Long Shot (2017 film)

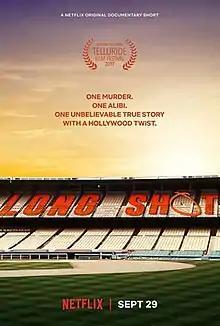

Long Shot is a 2017 short documentary film about how Juan Catalan was arrested for a murder he did not commit. A TV show, "Curb Your Enthusiasm", contains raw footage that was instrumental in proving his innocence.